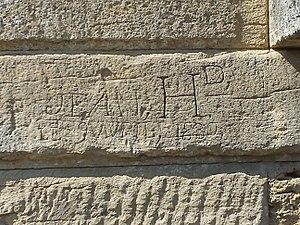
On peut lire sur la photographie ""JEAN, Hᴰ, LE 9 AVRIL, 1830."
Le pont du Gard est un pont à trois niveaux destiné au passage d'un aqueduc romain. Il est situé à Vers-Pont-du-Gard entre Uzès et Remoulins, non loin de Nîmes, dans le département français du Gard. Il enjambe le Gardon. Probablement bâti dans la première moitié du Iᵉʳ siècle, il assurait la continuité de l'aqueduc romain qui conduisait l’eau d’Uzès à Nîmes. D'après les dernières recherches, il aurait cessé d'être utilisé au début du VIᵉ siècle.